Ambras Castle

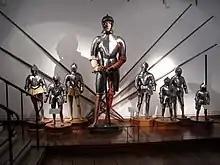
Armor in Schloss Ambras

Schloss Ambras is a federal museum of the Republic of Austria. It is administratively part of the Kunsthistorisches Museum Vienna and belongs to the KHM-Museumsverband.